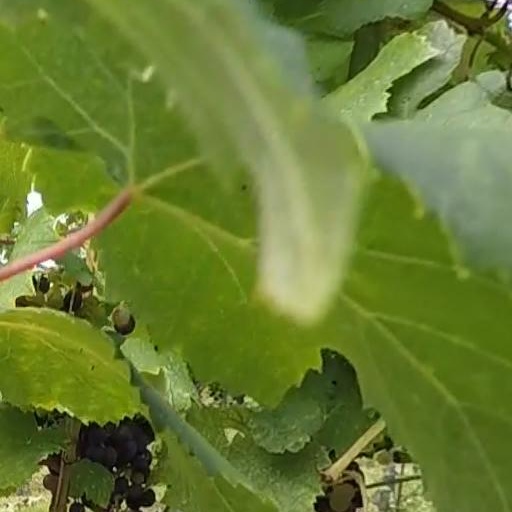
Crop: grape